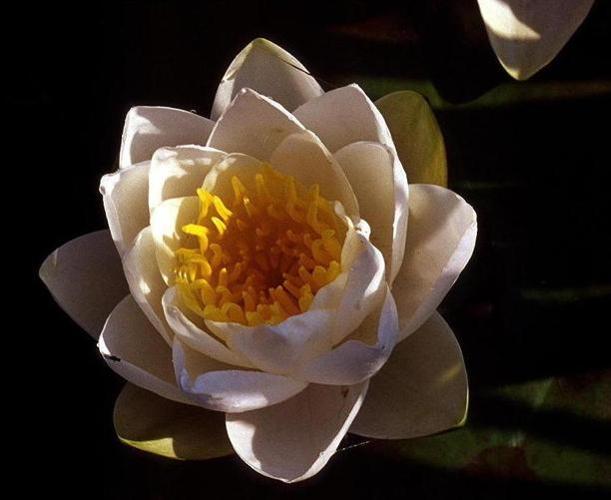
Label: water lily